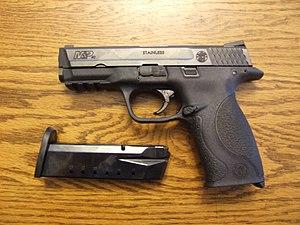
Les pistolets Smith & Wesson M&P9/M&P40/M&P45/M&P357 sont produits et commercialisés depuis 2005 aux États-Unis et vendus depuis 2006 en Europe. Le M&P40 a été adopté par la Drug Enforcement Administration contrairement aux Sigma et SW99